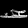
Label: Sandal